Zheng Yi Sao

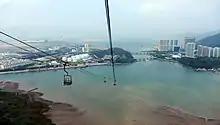
Tung Chung Bay in 2014

In desperation, Chinese officials looked with renewed interest at the "foreign barbarians", hoping to obtain aid against Zheng Yi Sao and the Pirate Confederation. The Portuguese Empire, which controlled Macau at the time, agreed to help – on September 5, 1809, Zheng Yi Sao had captured the brig of Antonio Botelho Homen (the Portuguese governor of Timor), and the Portuguese were eager for payback.